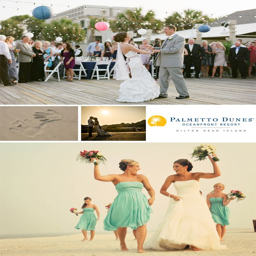
from the ceremony to the catering has a variety of options for your special day .